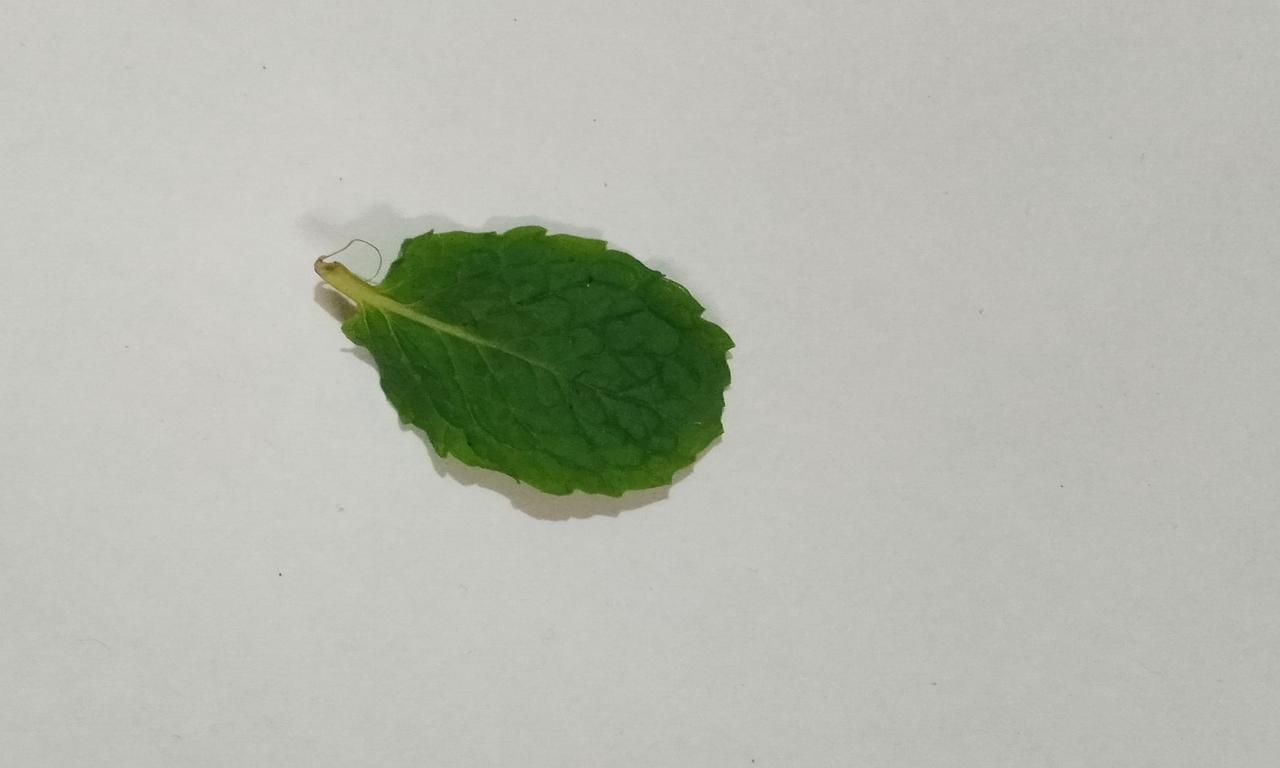
Label: Fresh